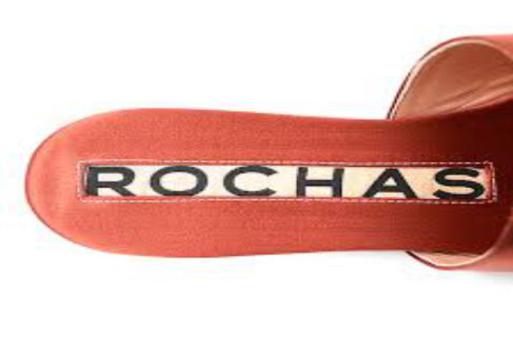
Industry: Clothes